Sibynophis collaris

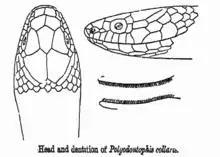

Rostral scale twice as broad as deep, just visible from above; suture between the internasals shorter than that between the prefrontals; frontal longer than its distance from the end of the snout, as long as the parietals or shorter; loreal as long as or a little longer than deep; one preocular; two postoculars, only the upper in contact with the parietal; temporals 1 (or 2) + 2; 9 or 10 upper labials, fourth, fifth, and sixth entering the eye; 4 lower labials in contact with the anterior chin shields, which are as long as the posterior chin shields. Dorsal scales smooth, without apical pits, in 17 rows. Ventrals 159–190; anal divided; subcaudals divided, 102–131.